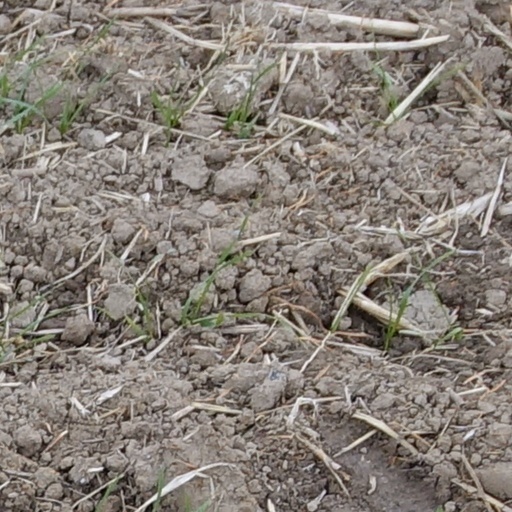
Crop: wheat